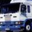
Label: truck